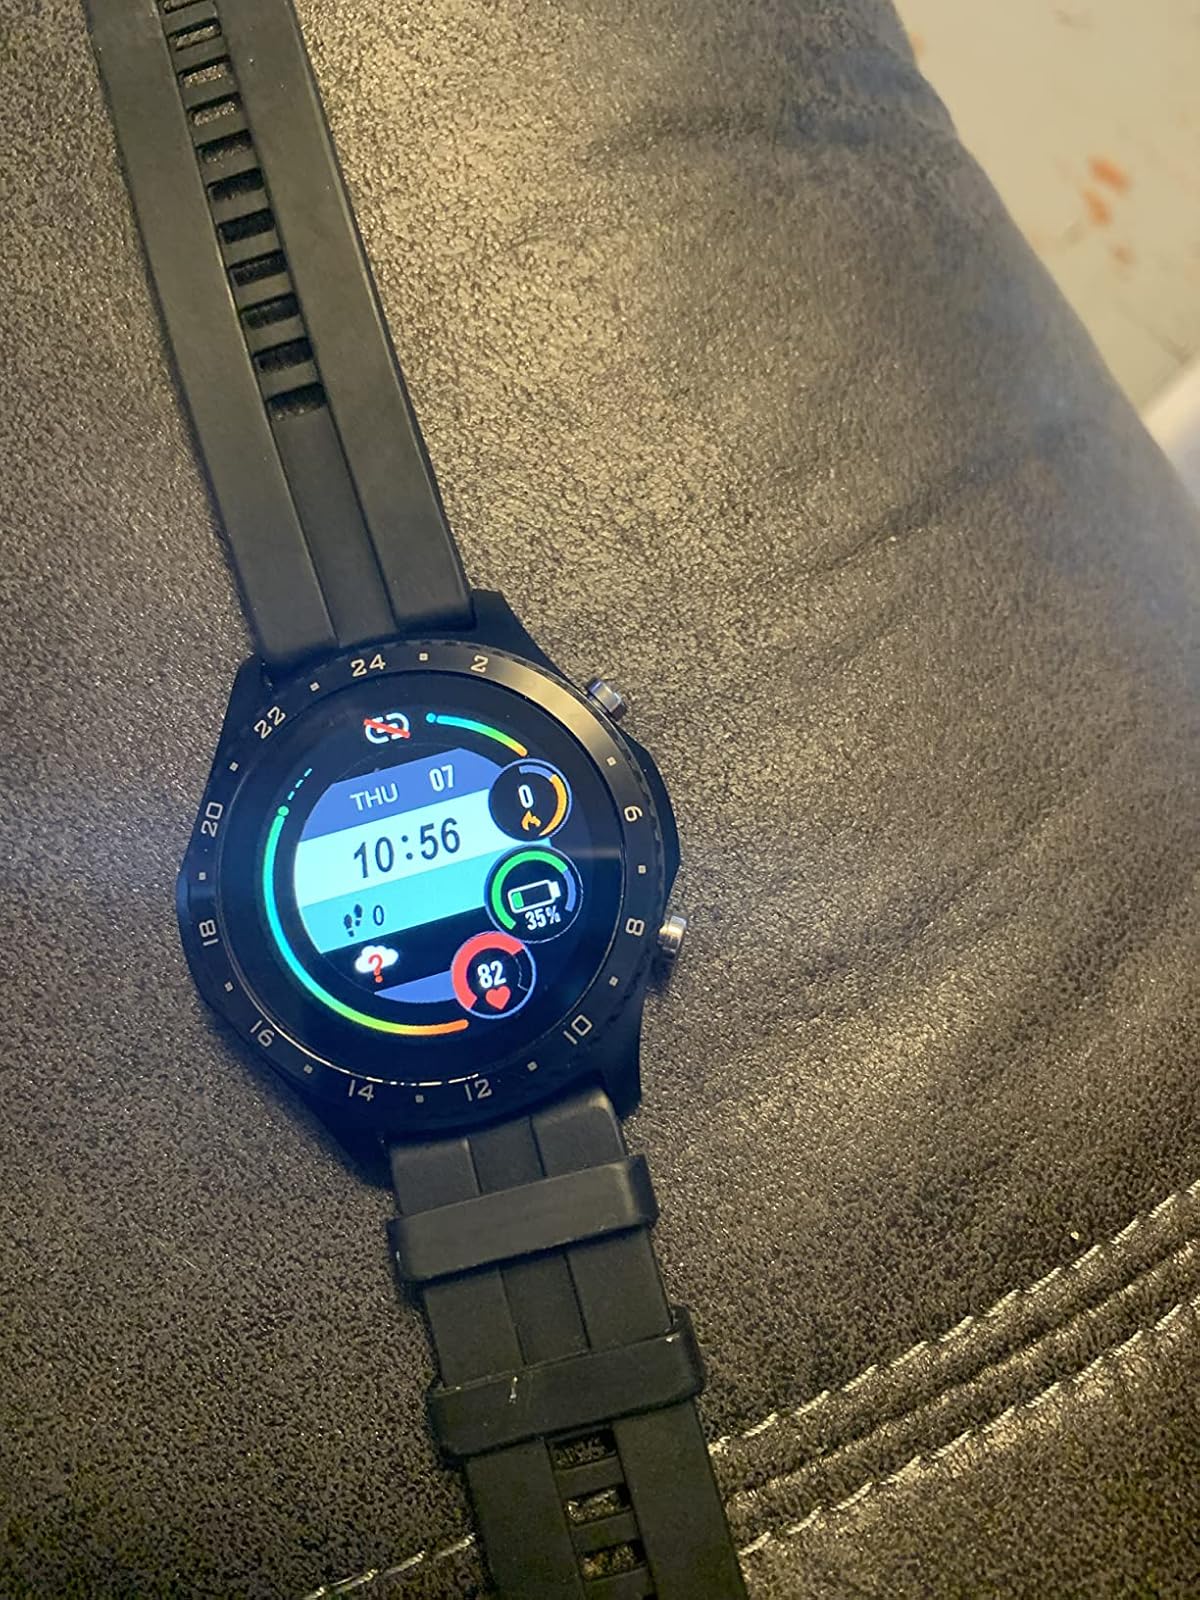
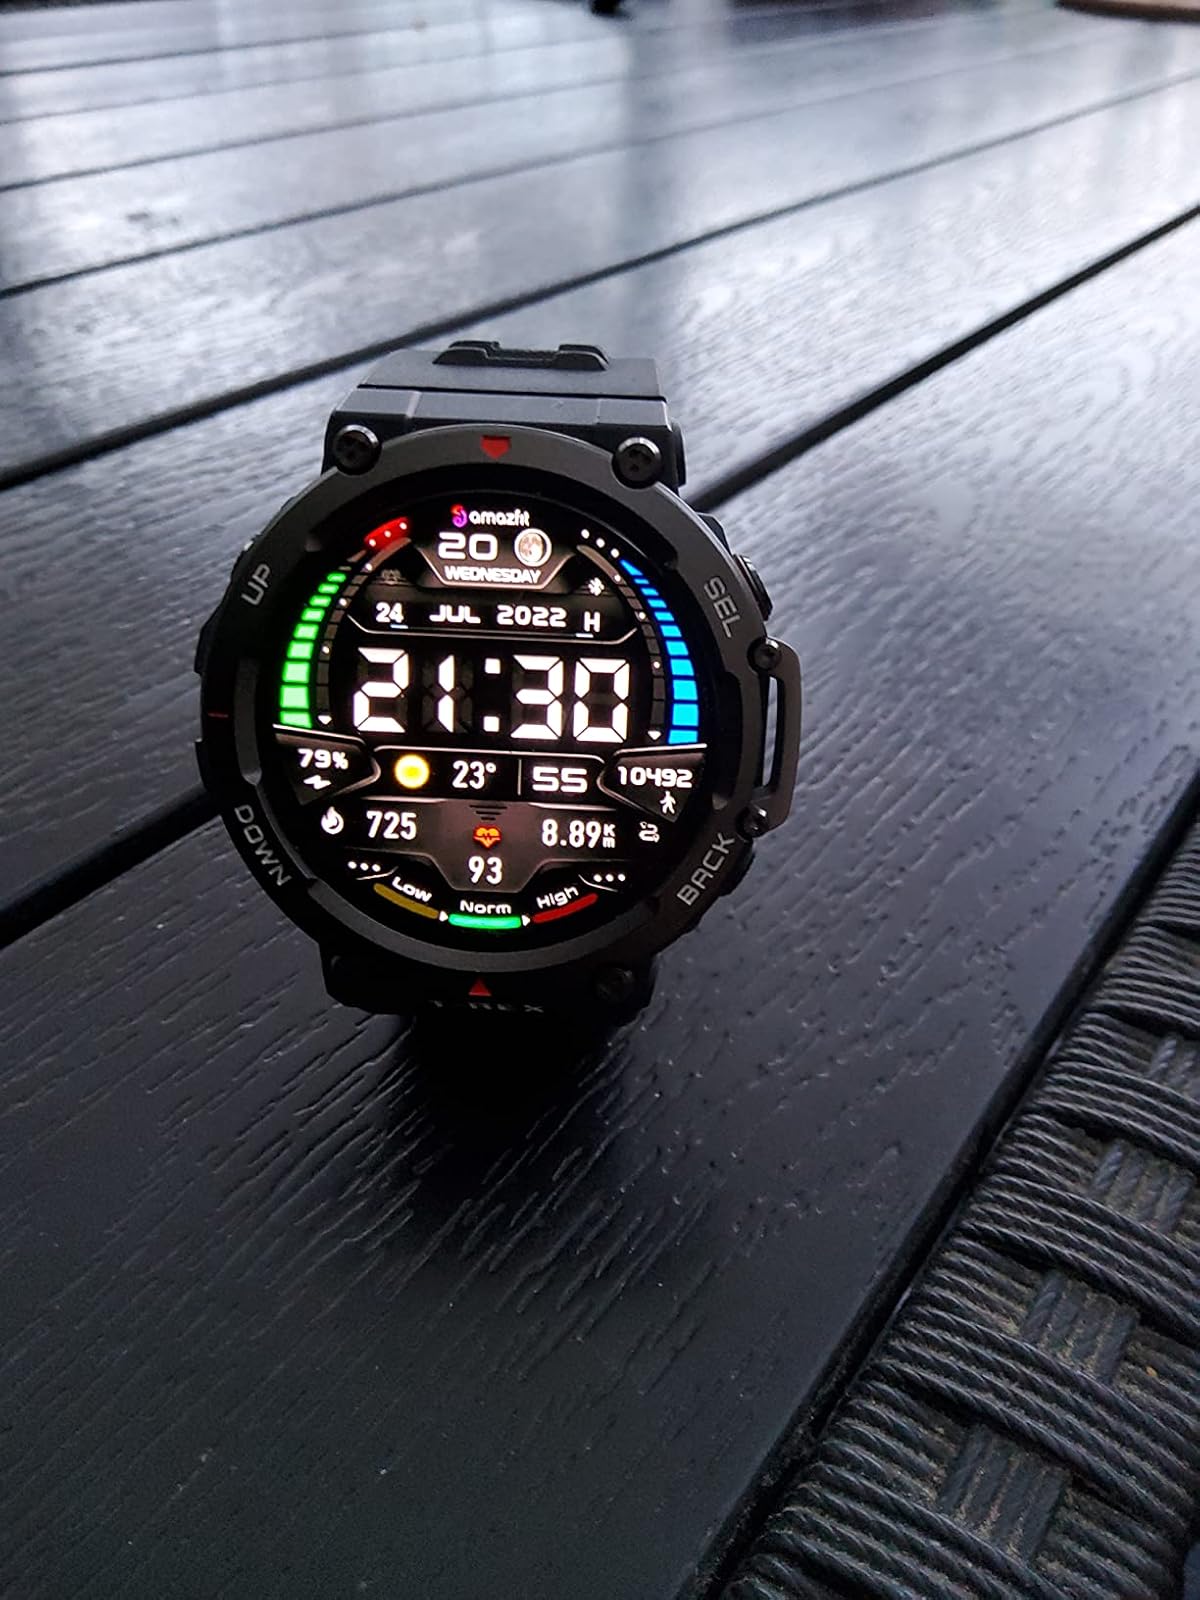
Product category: smartwatch
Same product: no